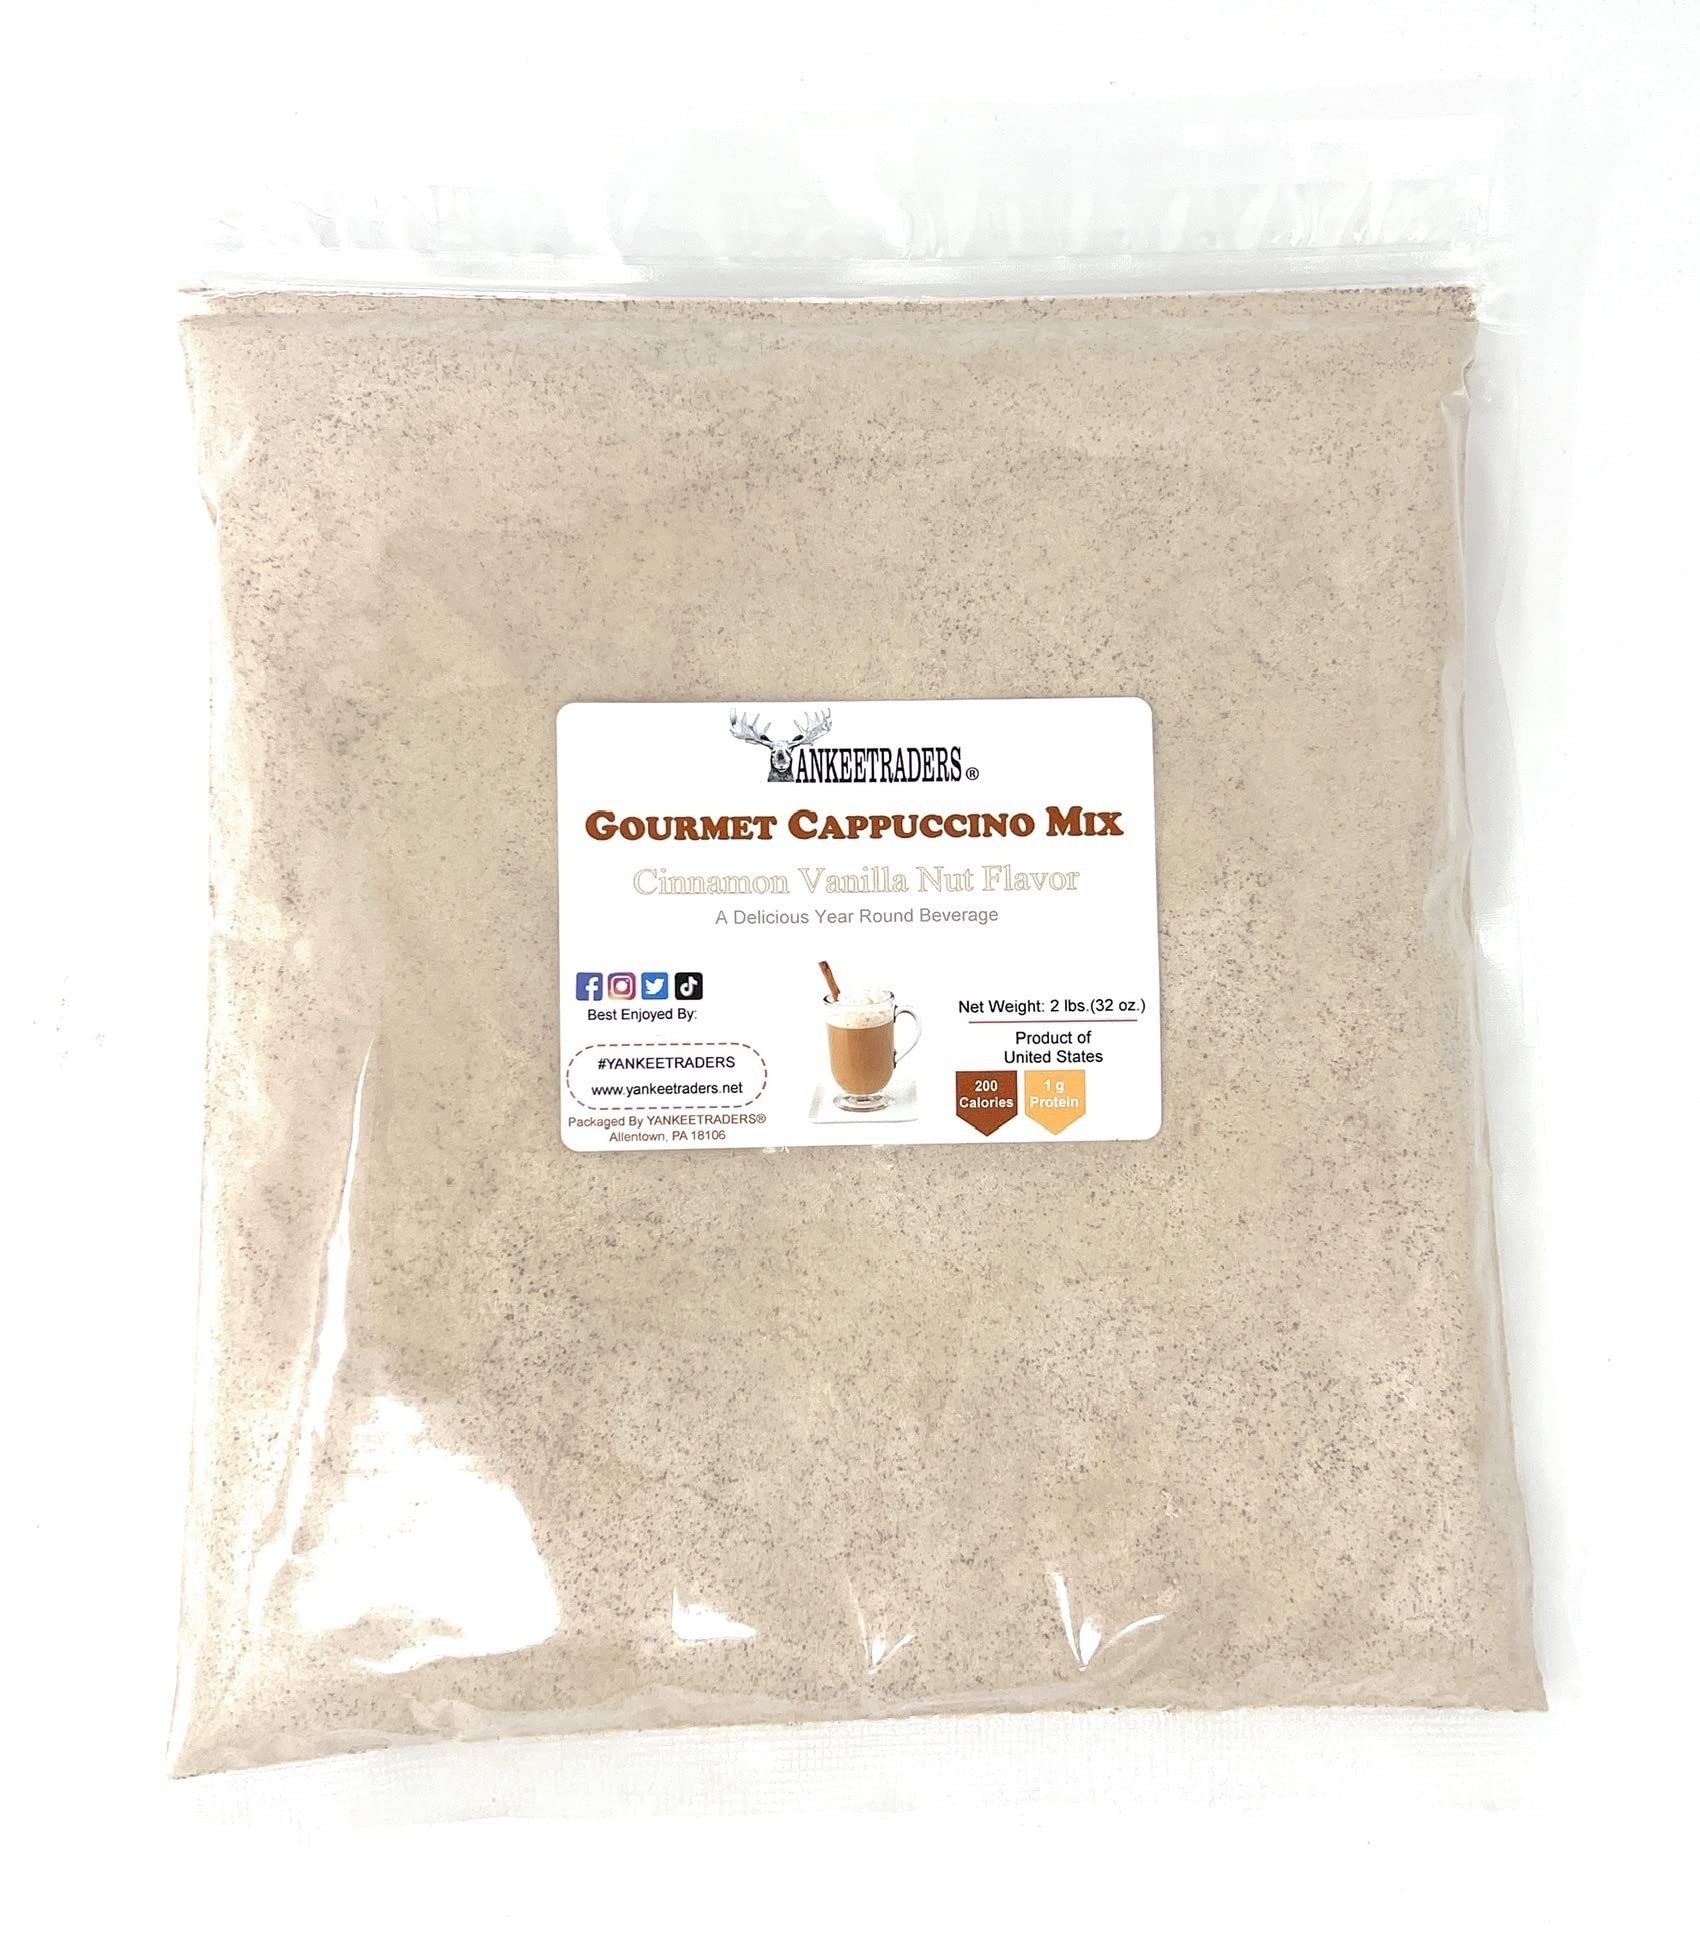
Item Name: YANKEETRADERS Cinnamon Vanilla Nut Instant Cappuccino Mix, 2 Pounds (Make Hot or Iced or Frozen)
Bullet Point 1: YANKEETRADERS Cinnamon Vanilla Nut Cappuccino Mix, 2 Pounds
Bullet Point 2: Creamy cappuccino with a blend of cinnamon spice, sweet vanilla and smooth nutty flavors
Bullet Point 3: Simple to make - just add water. Directions included for hot, cold or frozen cappuccino
Bullet Point 4: Delicious beverage - much better than supermarket brands
Bullet Point 5: Used in many coffee houses
Product Description: YANKEETRADERS Cinnamon Vanilla Nut Cappuccino is a delicious, creamy cappuccino with a blend of cinnamon spice, sweet vanilla and smooth nutty flavors. Just add the mix to hot water and enjoy! Directions included. Save money and make your cappuccinos at home! 2 Pound Bulk bag
Value: 32.0
Unit: Ounce

Price: 21.95